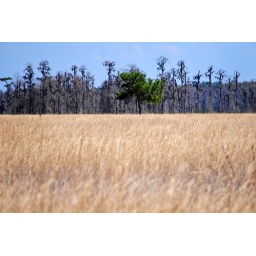
a single green tree in a sea of golden brown